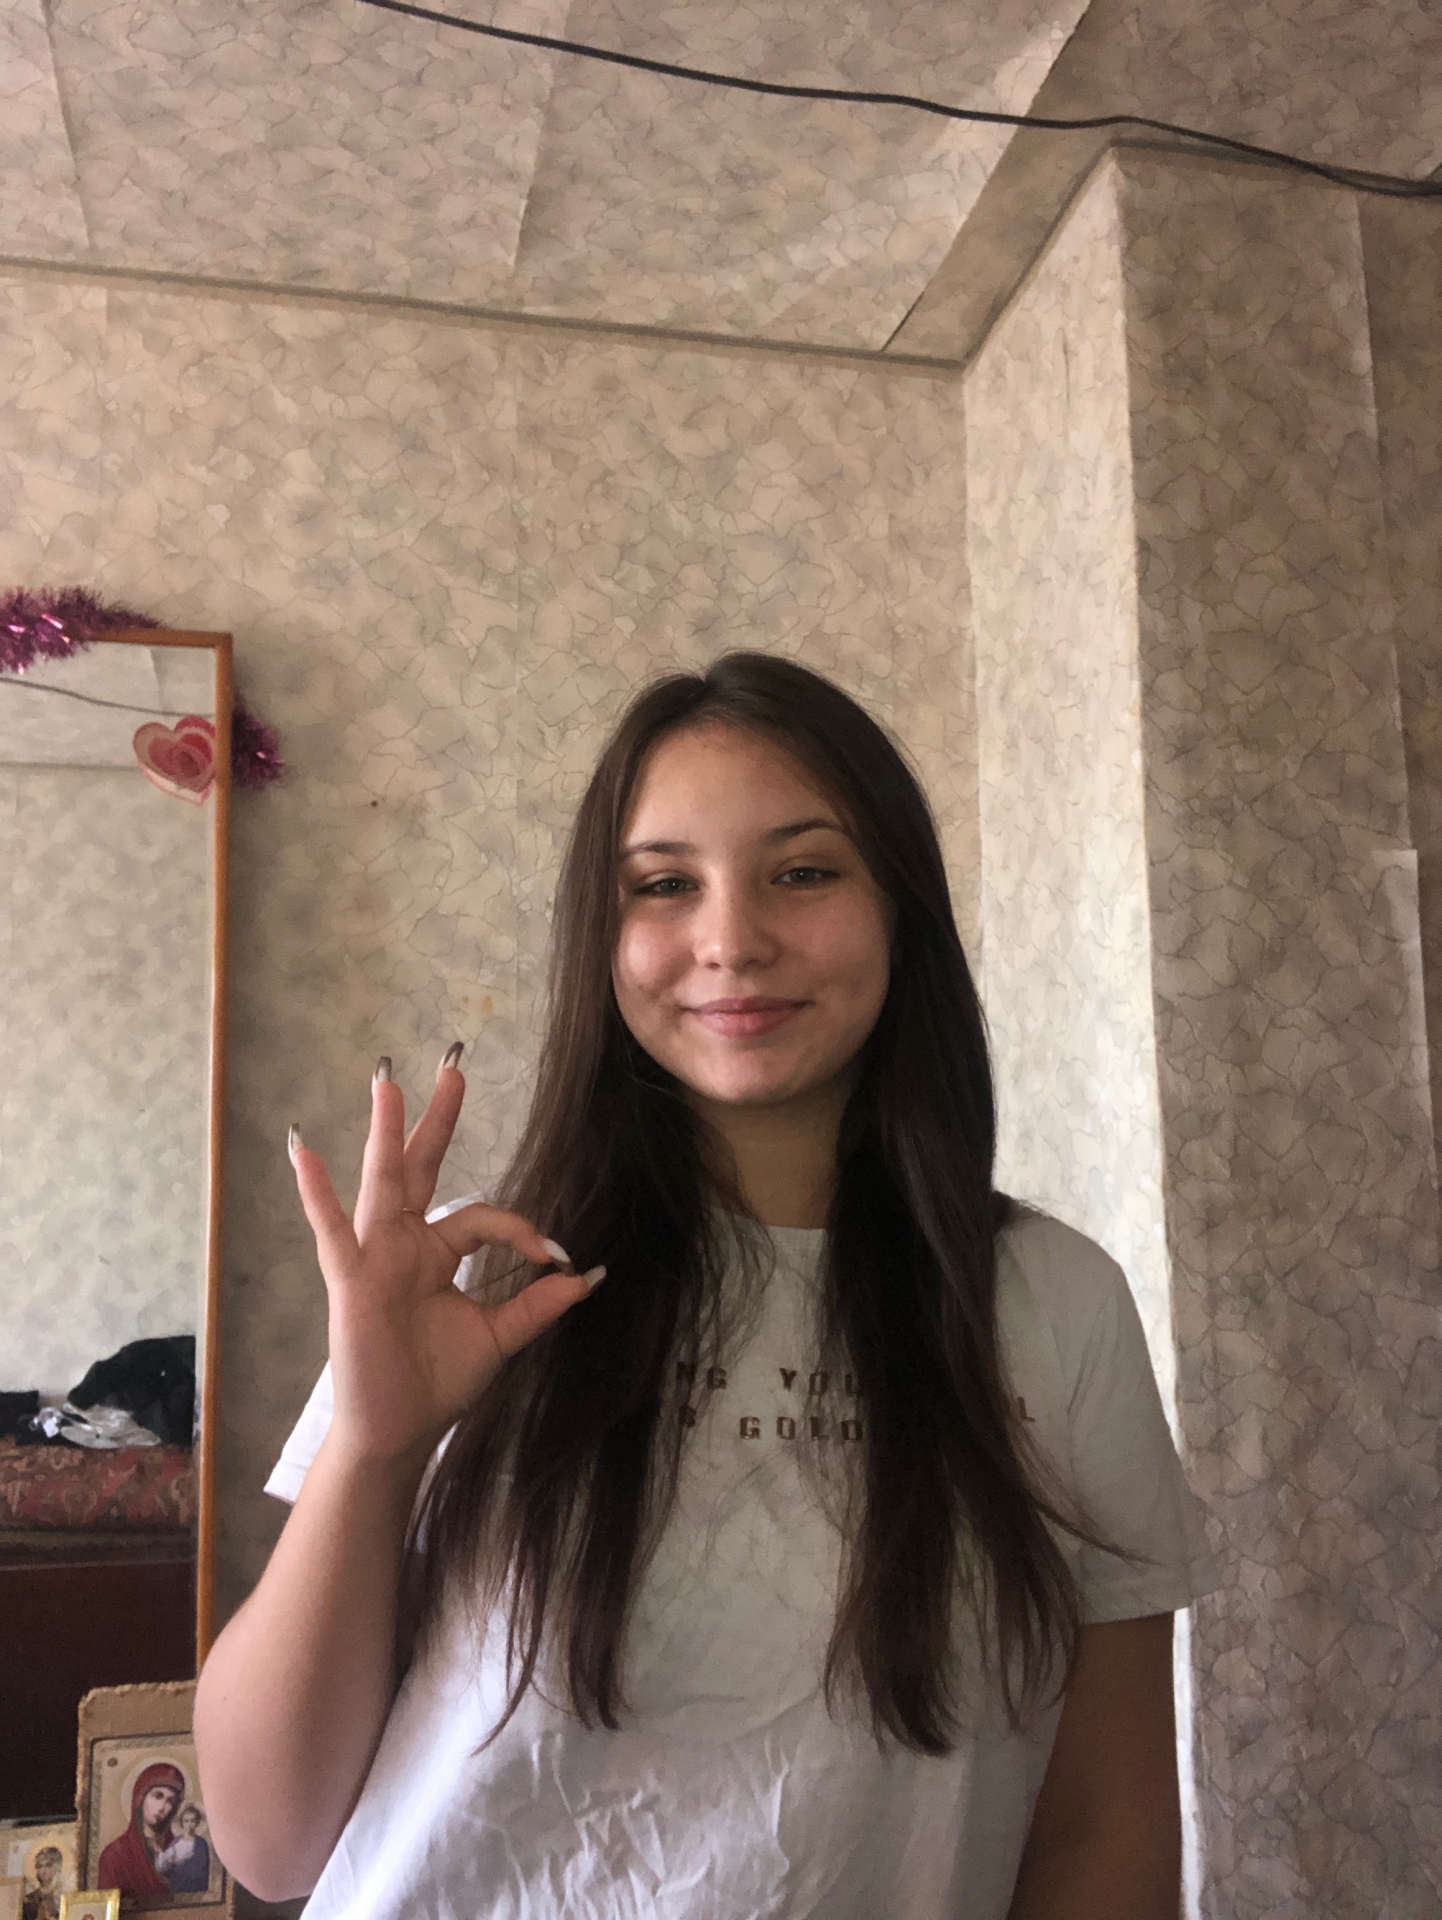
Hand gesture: ok